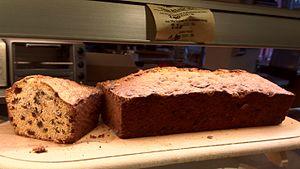
Cake aux raisins, Miltenberg, Allemagne